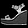
Label: Sandal